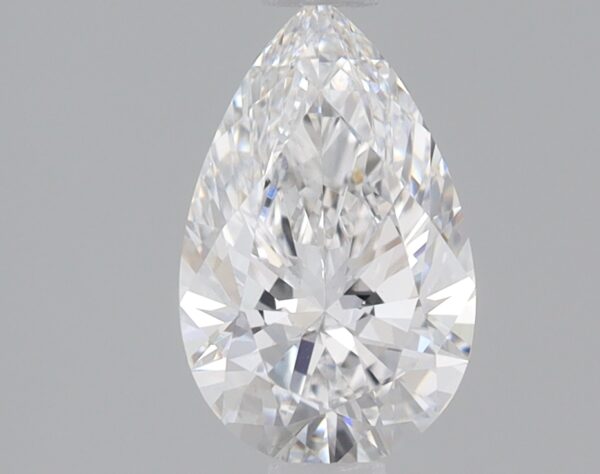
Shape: pear
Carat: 0.81
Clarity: VS1
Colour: E
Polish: EX
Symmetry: EX
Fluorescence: NONE
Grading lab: IGI
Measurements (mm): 8.47 x 5.29 x 3.2